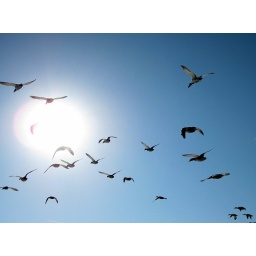
ducks in a sky